8th Paratroopers Engineer Regiment "Folgore"

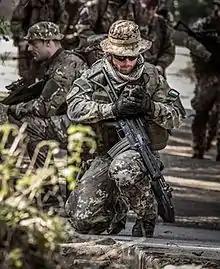
Folgore Combat Reconnaissance Team during an exercise

The 8th and 10th engineer groupings were tasked with construction work related to coastal defense and air defense in Italy. On 15 May 1943, the 30th Special Grouping was formed. The grouping assumed command of two connections battalions in Rome. On 16 July 1943, the grouping was renamed 30th Special Telecommunications Grouping. In the evening of 8 September 1943, the Armistice of Cassibile, which ended hostilities between the Kingdom of Italy and the Anglo-American Allies, was announced by General Dwight D. Eisenhower on Radio Algiers and by Marshal Pietro Badoglio on Italian radio. Germany reacted by invading Italy and the 8th Engineer Regiment and the three groupings it had formed were disbanded soon thereafter by German forces.